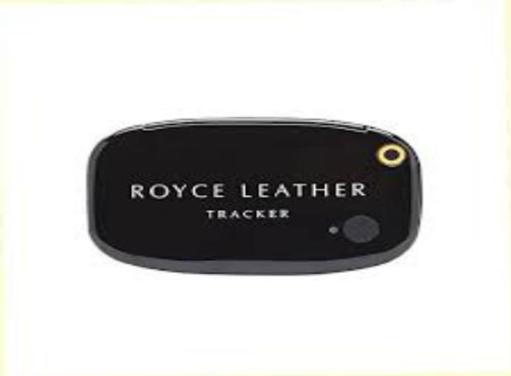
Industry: Clothes